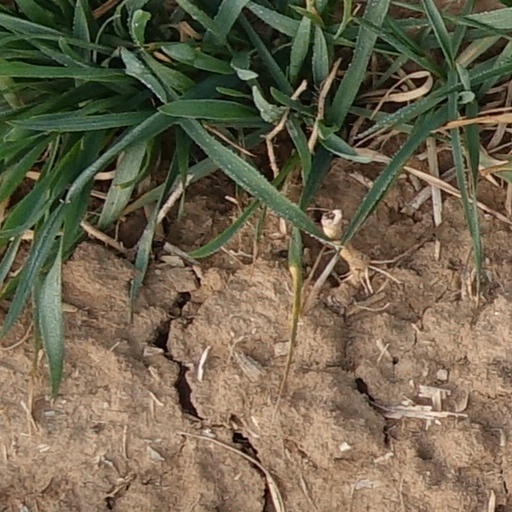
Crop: wheat